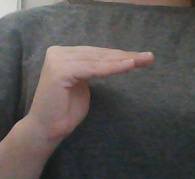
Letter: haa